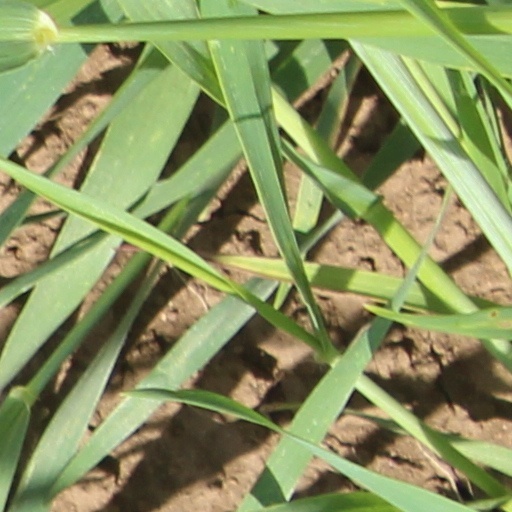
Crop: wheat